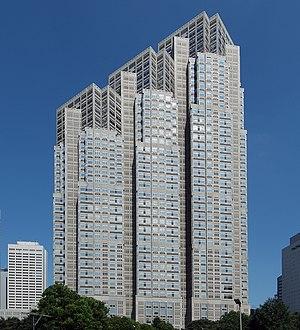
La City Hall Tower II est un gratte-ciel construit à Tokyo entre 1988 et 1991 mesurant 163 mètres de hauteur.